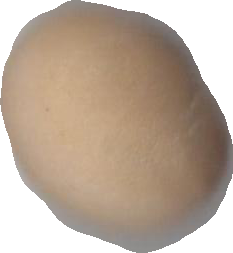
Variety: Grobogan